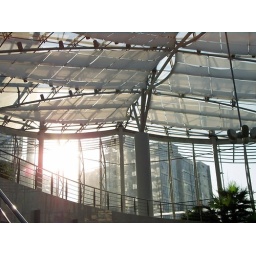
light passing through window panes at a Wu Dao Kou building in Beijing